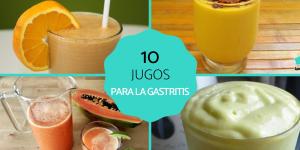
jugos para la gastritis